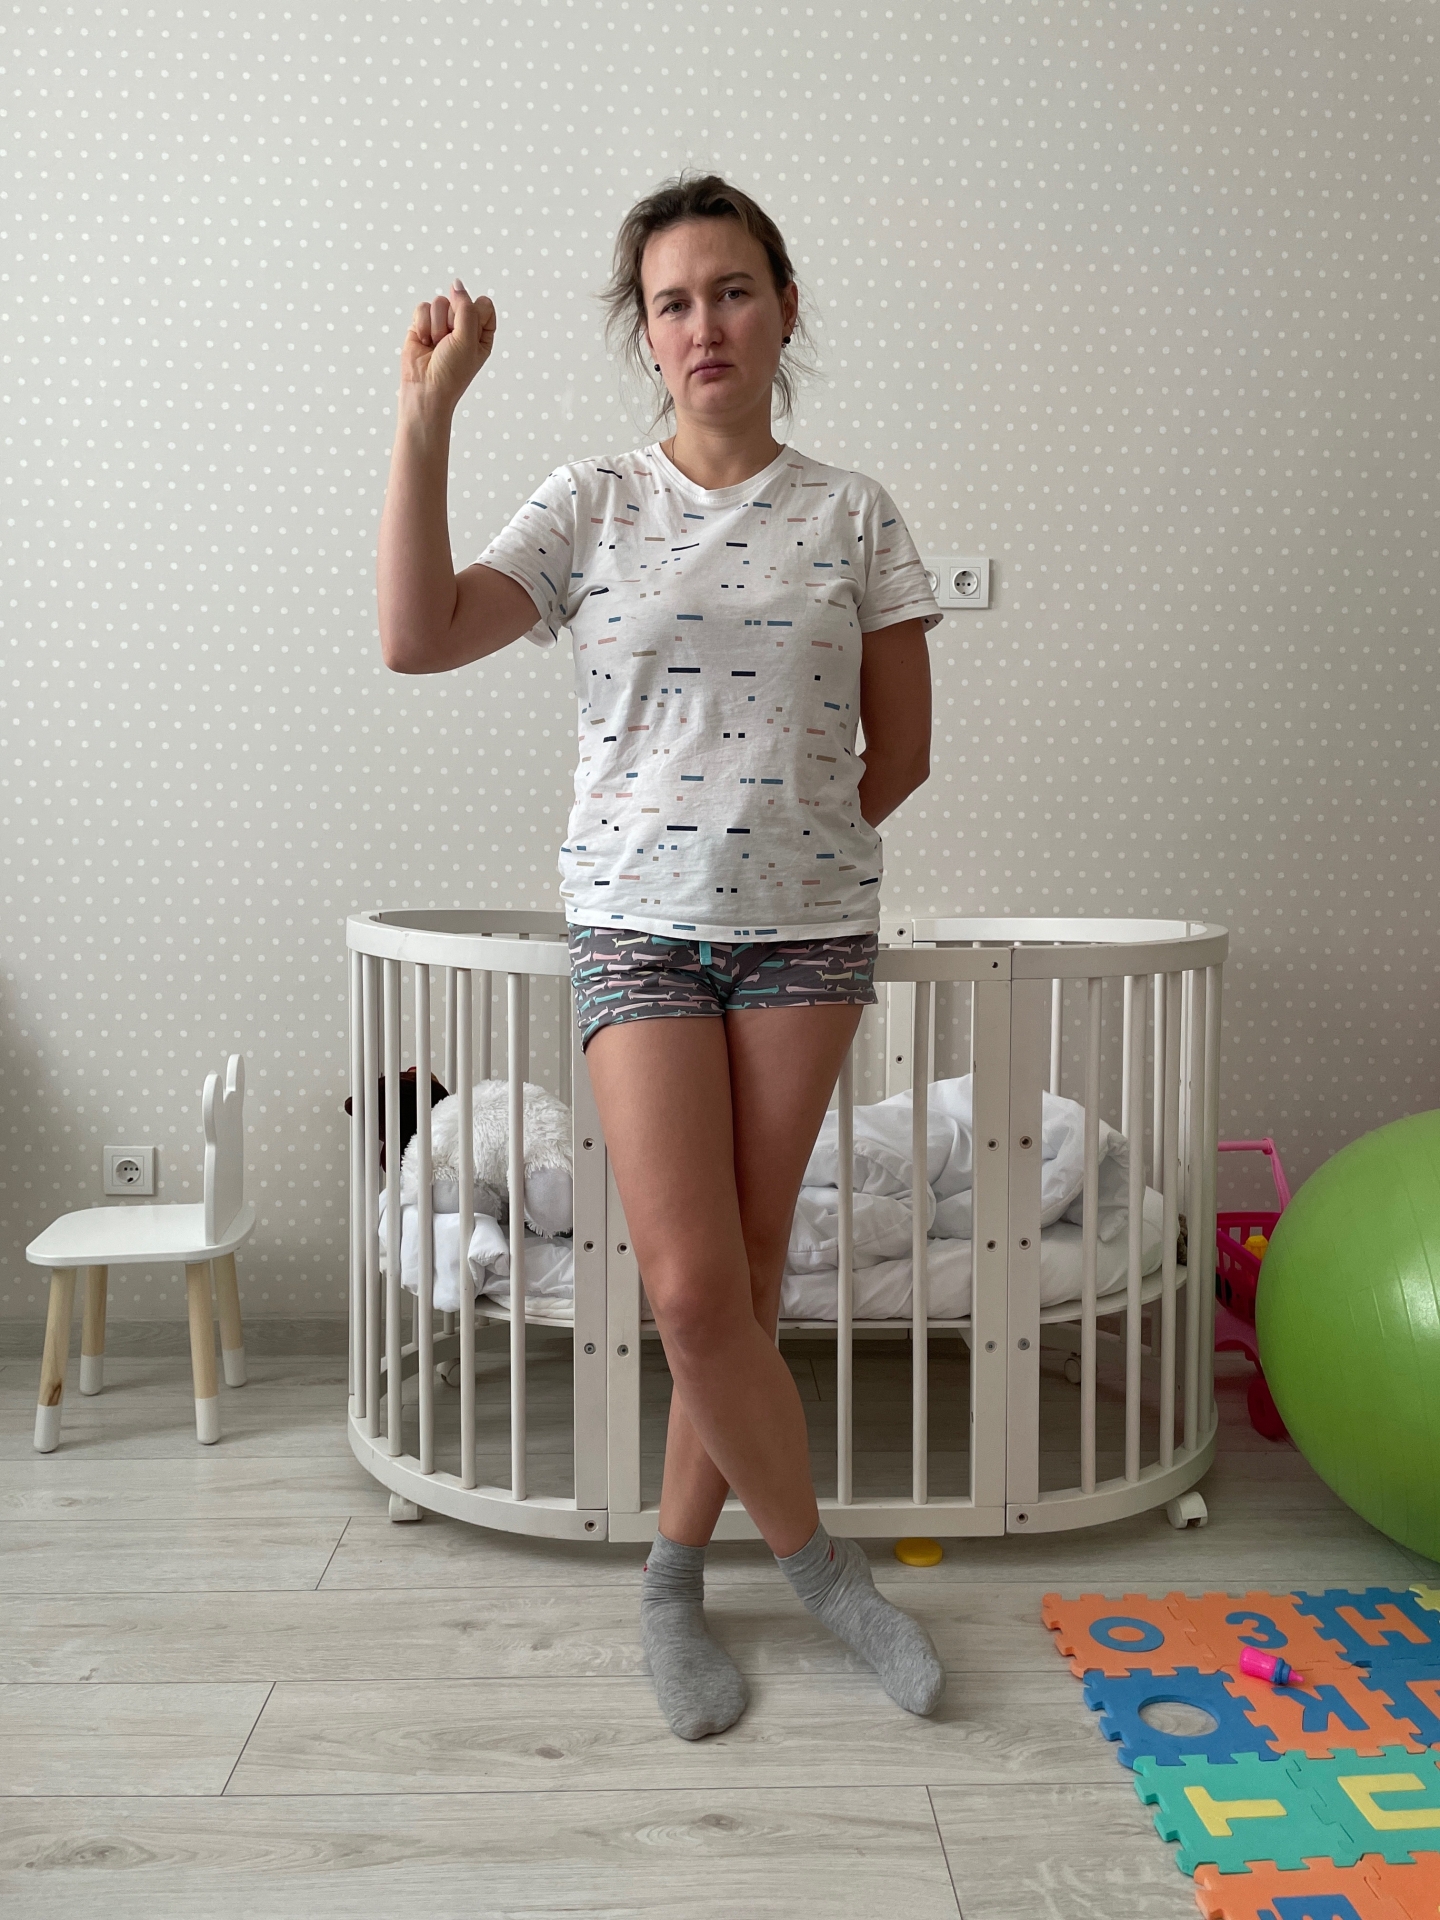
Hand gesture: fist